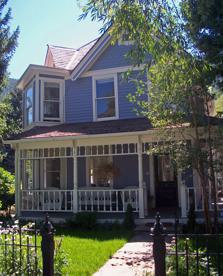
Building: Dixon–Markle House
Country: United States of America
Year built: 1888
Historic house in Colorado, United States United States historic place Dixon–Markle House U.S. National Register of Historic Places North (front) elevation, 2010 Location within Colorado Location Aspen , CO Coordinates 39°11′18″N 106°49′21″W / 39.18833°N 106.82250°W / 39.18833; -106.82250 Built 1888 Architectural style Queen Anne MPS Historic Resources of Aspen NRHP reference No. 87000165 Added to NRHP March 6, 1987 The Dixon–Markle House is located at the corner of East Cooper Avenue and South Aspen Street in Aspen , Colorado, United States. It is a wood frame house erected in the 1880s. In 1987 it was listed on the National Register of Historic Places along with other properties in the city. It is believed to have been the house of a successful miner during the silver-mining boom years that established Aspen. A complex application of the Queen Anne architectural style that is unique in the city, it features an unusual projecting bay on its northeast corner. It has remained relatively intact from the time of its construction. Building The house is located on the southwest corner of the intersection, one block west of Rubey Park, which buffers the commercial eastern portion of Aspen from its residential West End. Surrounding buildings are all multiple-unit dwellings. A detached guest house faces an unnamed alley connecting South Aspen and South Garmisch streets south of the property. The terrain is level, with the slopes of Aspen Mountain rising within two blocks to the southwest and south. On the lot's north bound is a small iron fence, with a stone walk leading to the sidewalk. The building itself is a two-and-a-half-story rectangular structure sided with clapboard and topped with a wood-shingled hipped roof gabled on the north (front) elevation. That two- bay facade has a full-length shed-roofed porch on the ground floor with turned posts, balustrade and a spindled frieze . At the northeast corner is a square-shaped two-story projecting bay topped with a gabled dormer window . East elevation On the east facade the porch roof is continued with a belt course of dark wood shingles, flared slightly and set off with molded surrounds. Near the south end of the facade on the first story is another slight projecting bay with a hipped roof. Its two windows are one-over-one double-hung sash , like all those on the house. There is a single window above. On the rear the shingled course ends in a steeply pitched pent-roofed porch with similar treatment to the front. History The house was built by a J.M. Dixon, then a miner, in 1888. At that time Aspen was a prosperous, growing mining town, suffused with the wealth produced by the Colorado Silver Boom . In addition to miners, it had attracted many tradesmen, who were able to build sophisticated houses in contemporary architectural styles for the newly wealthy. The new Queen Anne Style was particularly popular at that time. Most such houses in Aspen were built from pattern-book designs, but the Dixon house appears to be a wholly unique design. Dixon later went into real estate and finance. In the middle of the next decade, after the Panic of 1893 and the ensuing repeal of the Sherman Silver Purchase Act had ended the boom years, he sold the house to L.C. Markle, a local blacksmith . The house, like many of the others from Aspen's boom years, fell into neglect during the city's "quiet years" in the early 20th century. By the 1950s, as Aspen was slowly reviving as a popular ski resort , the house was showing the signs of this. All the original paint had gone, and the bare wood was exposed to the elements. In 1953 the one-story gabled barn with shed-roofed addition was added at the back of the lot, on the alley. The house itself would start to see some attention in the next decade. New bathrooms were installed along with new plumbing and electricity in 1964, and the kitchen was updated. The barn was updated into a three-story guest house shortly afterwards. Serious restoration began in the 1980s. The porches came first, in 1982, with new foundations as well. Three years later the roof was reshingled in wood. The whole house has since been repainted. See also National Register of Historic Places in Pitkin County, Colorado References